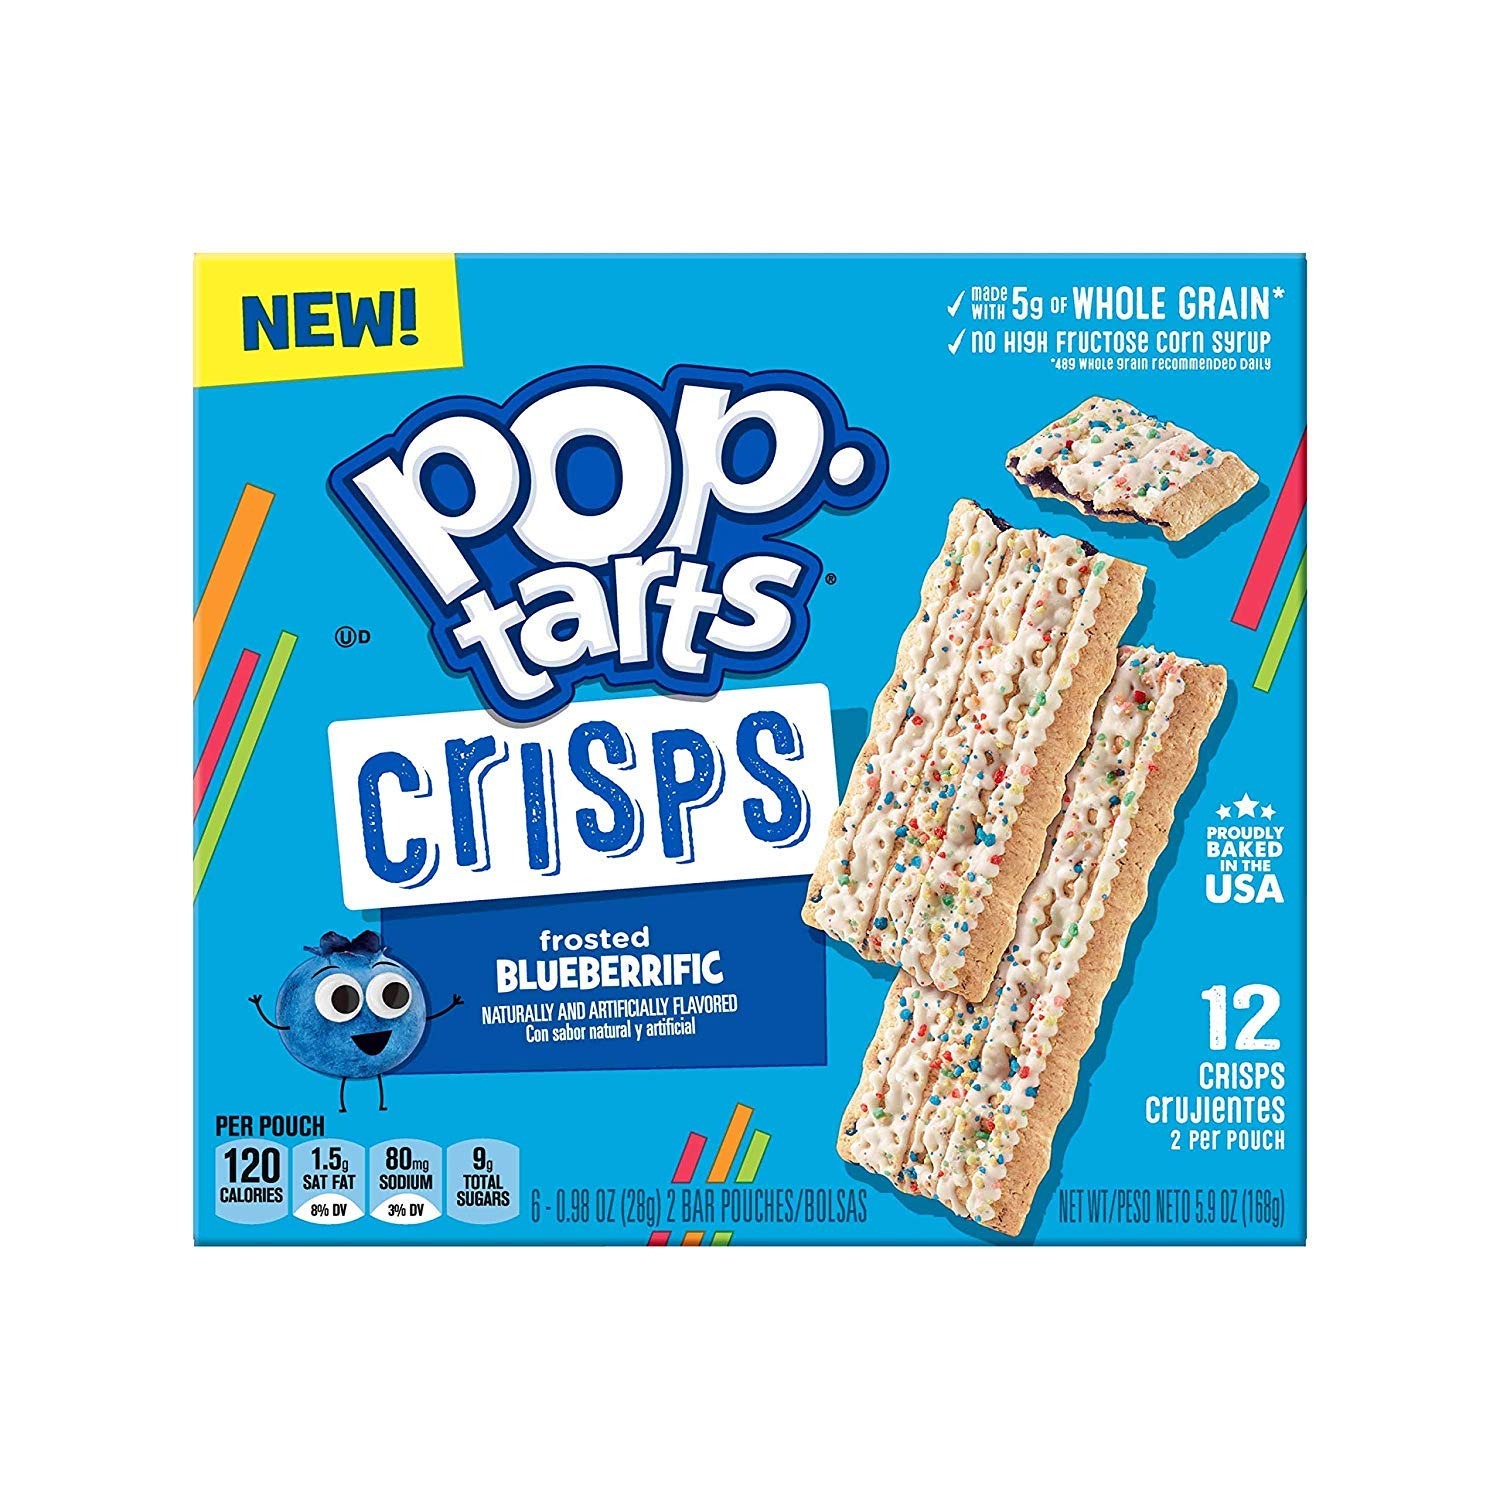
Item Name: Pop-Tarts Crisps Frosted Blueberrific 1-Box (6 Crisps 2 Bar Pouches )
Value: 5.9
Unit: Ounce

Price: 6.91